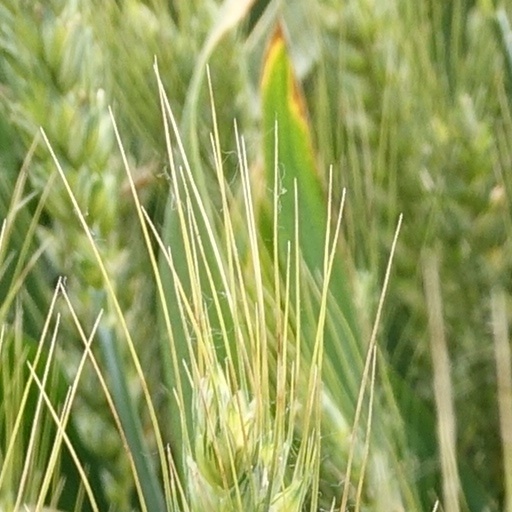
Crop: wheat